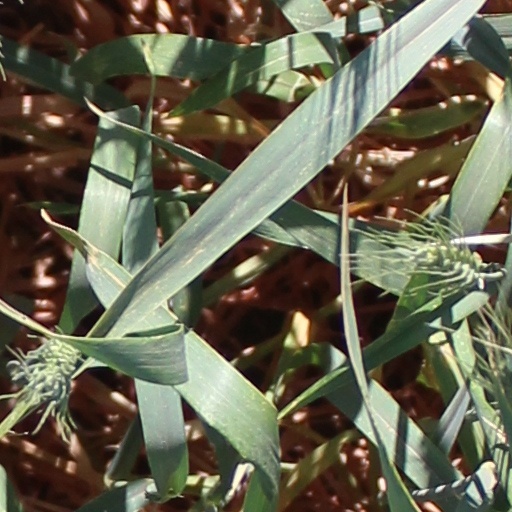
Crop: wheat